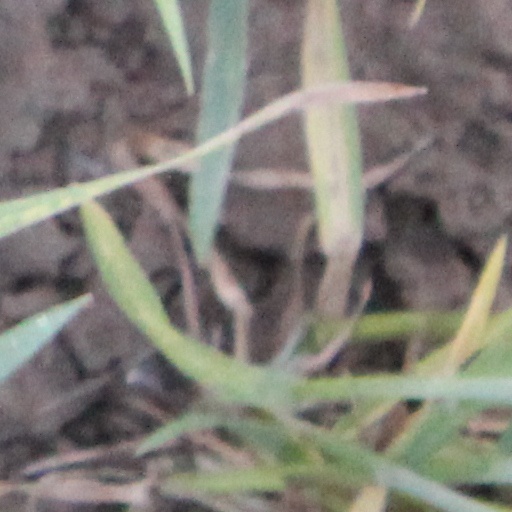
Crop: wheat